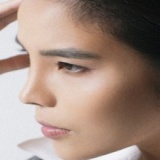
ca sĩ Cát Tường